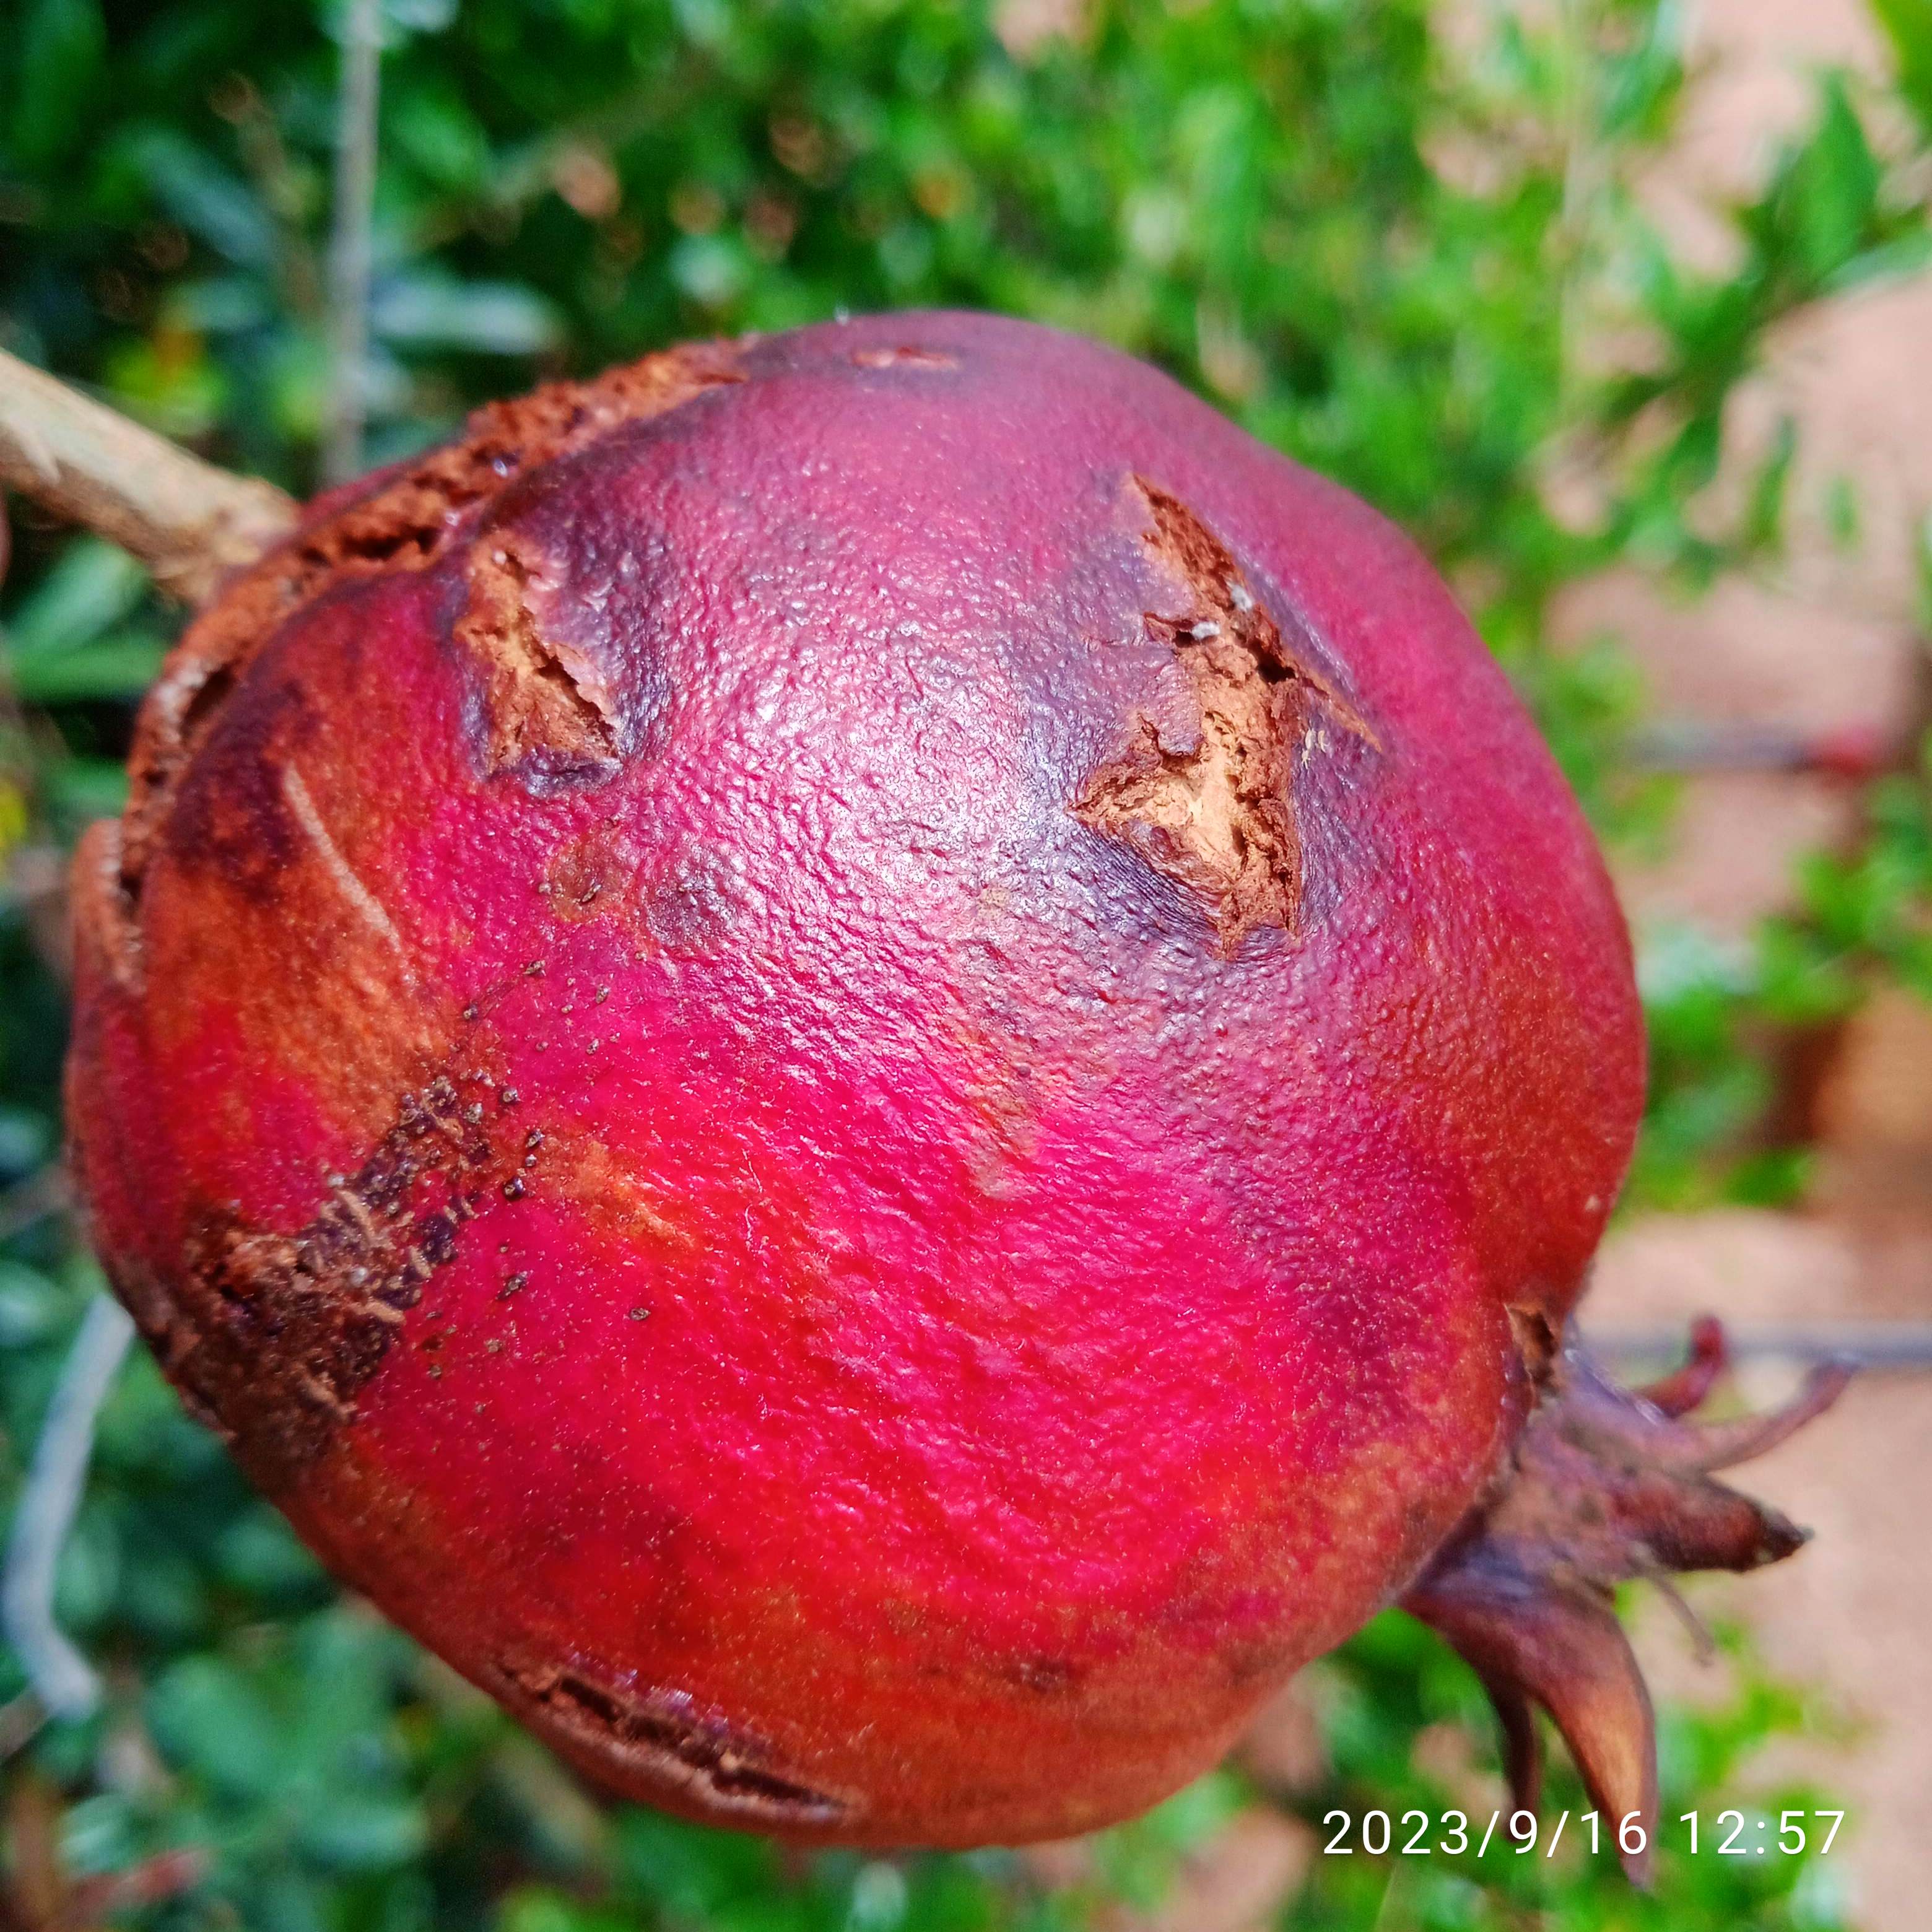
Label: Alternaria